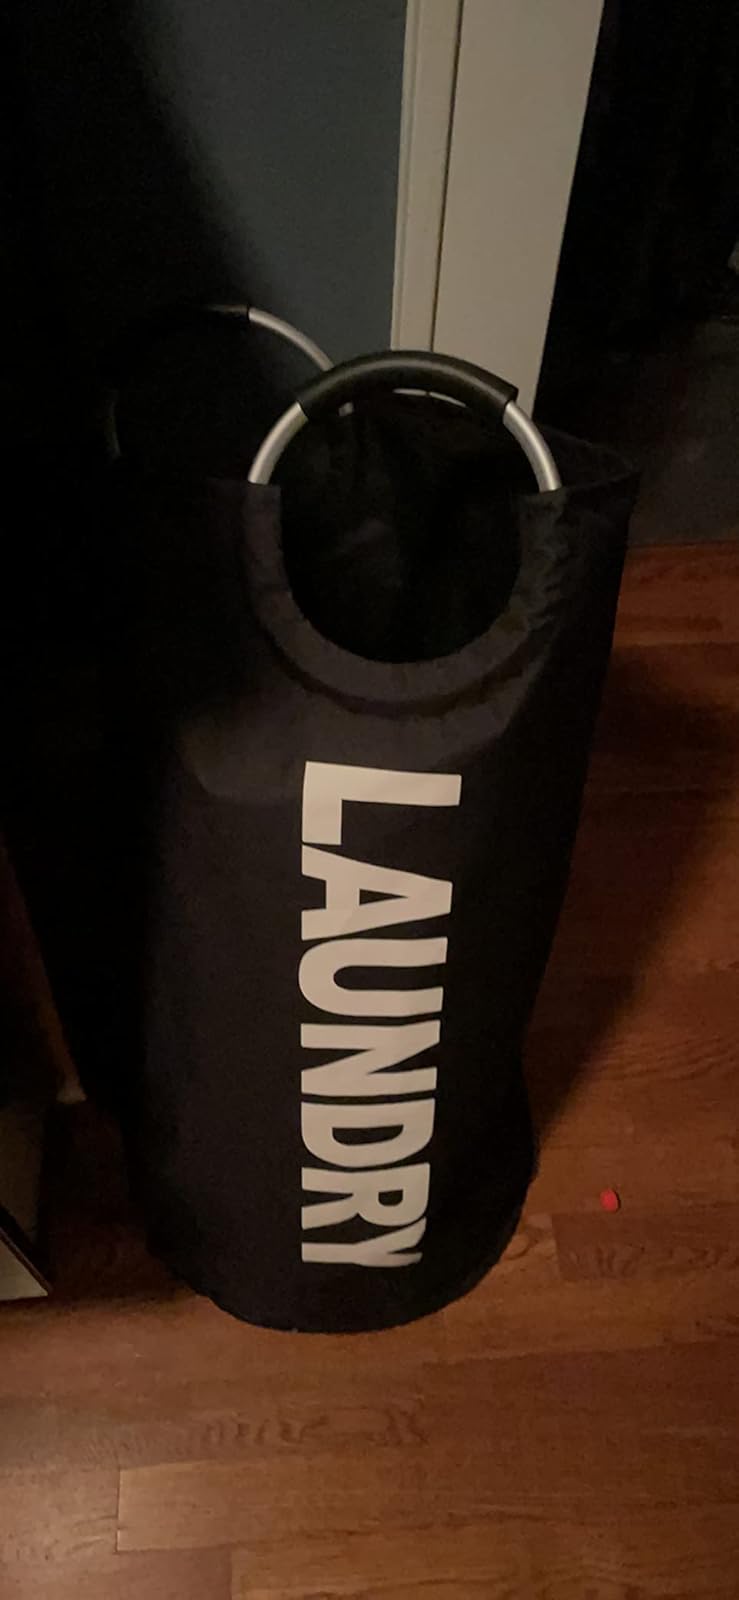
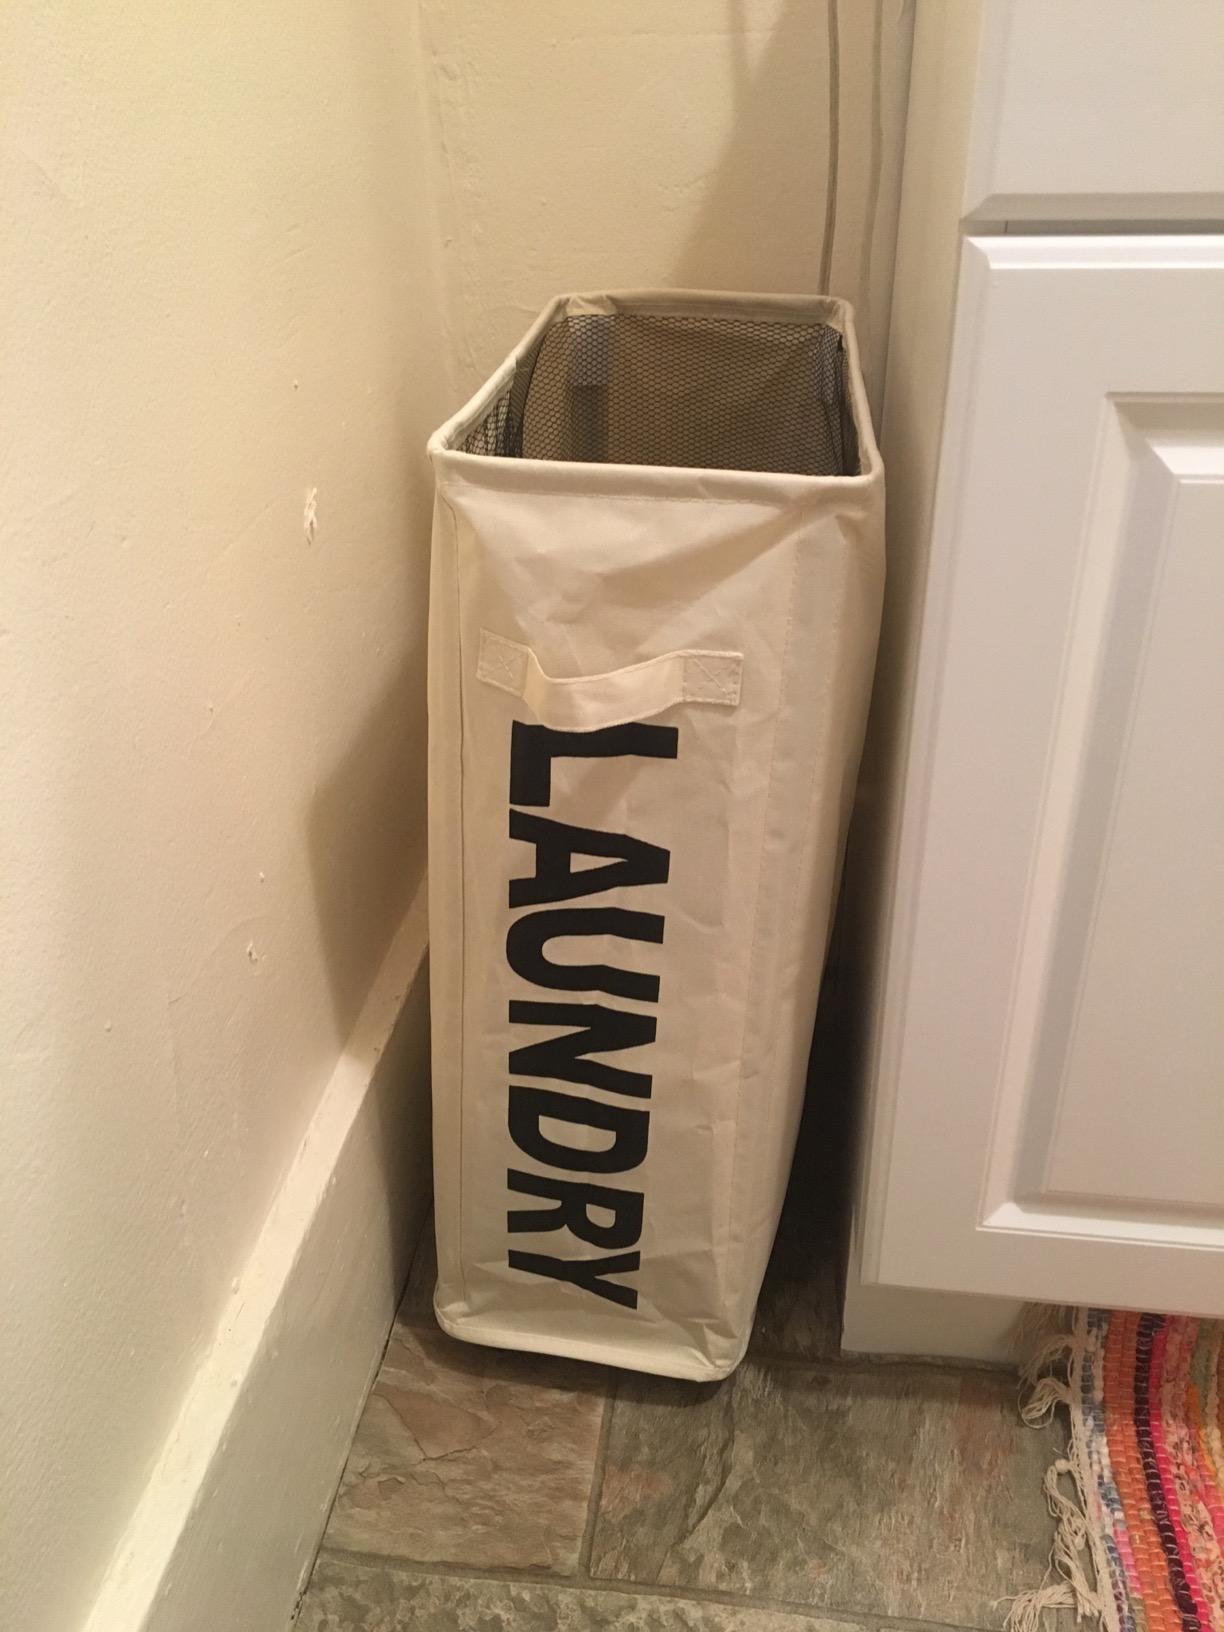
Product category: items_hamper
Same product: no